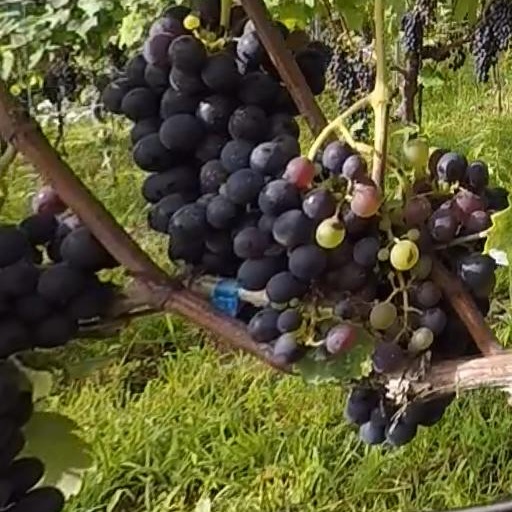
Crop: grape